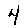
Label: 4